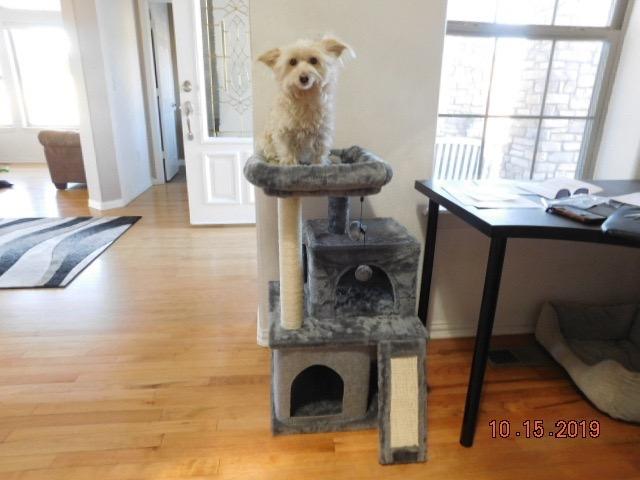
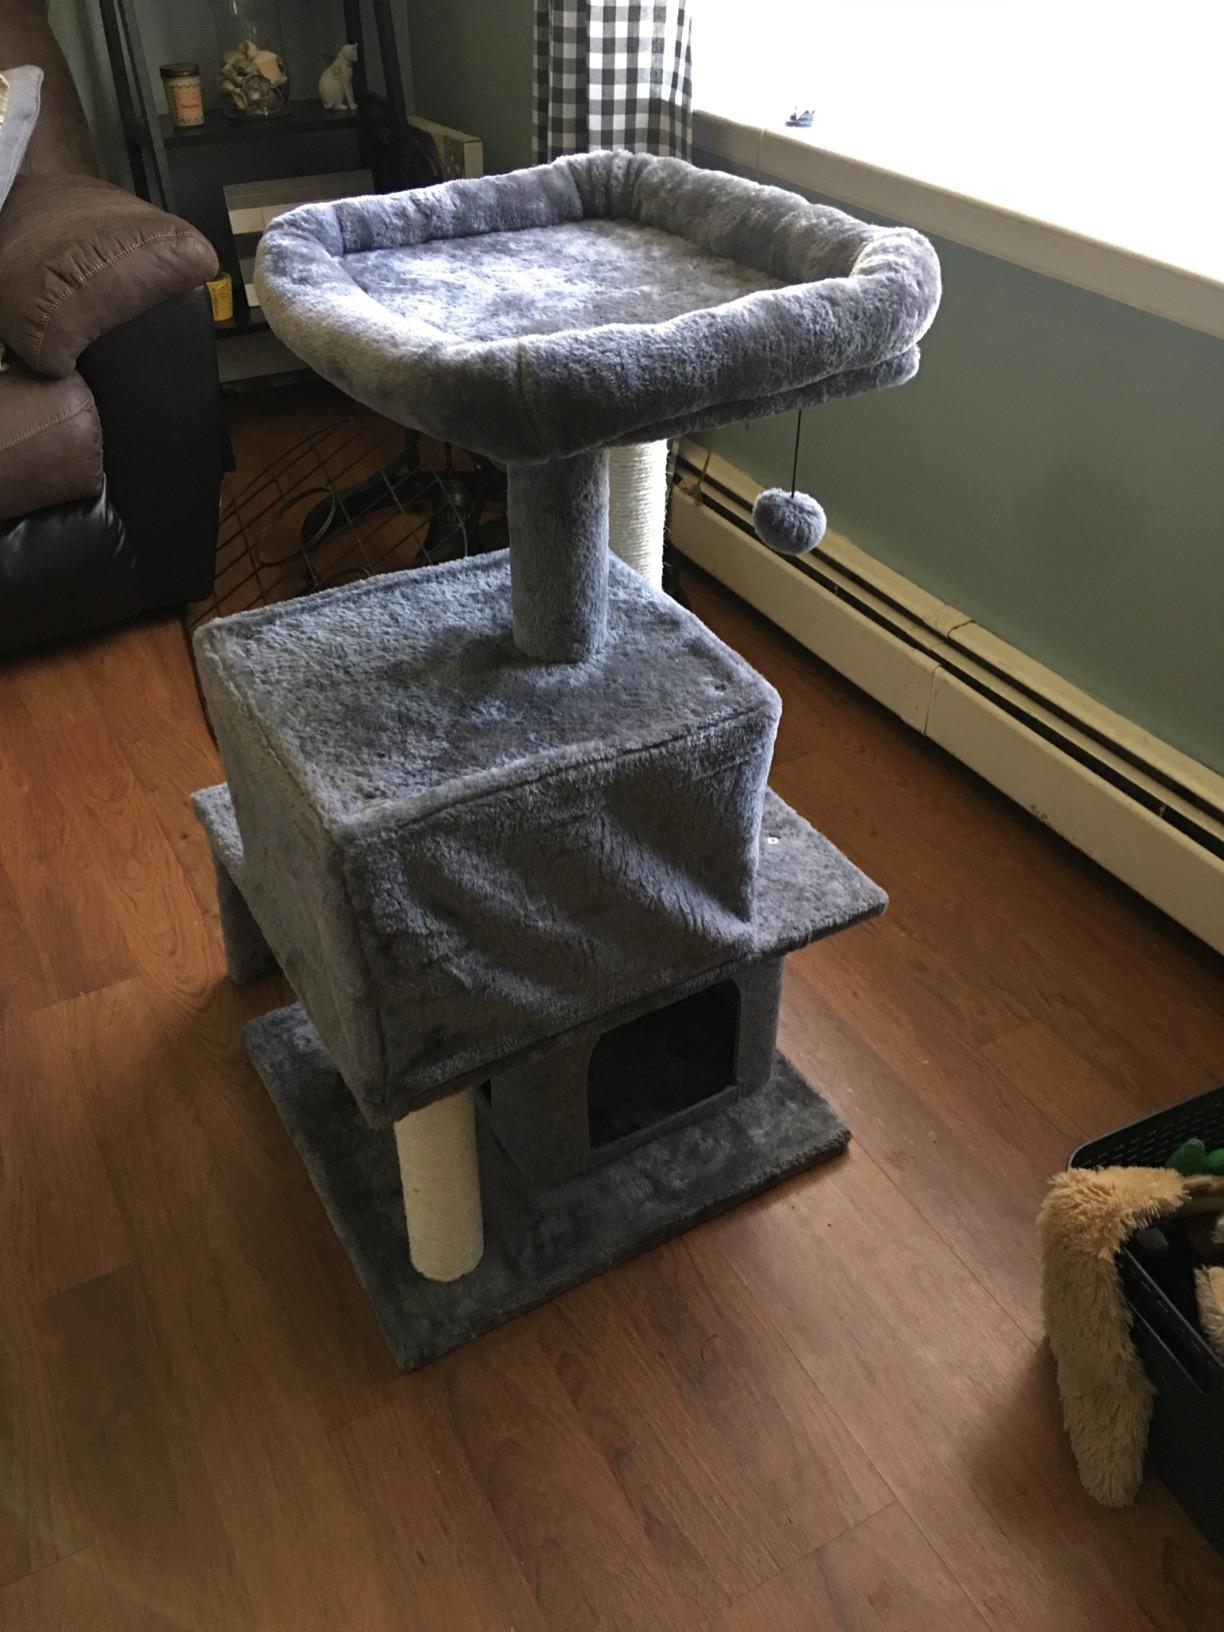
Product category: items_cat tree
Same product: yes